Christian anthropology

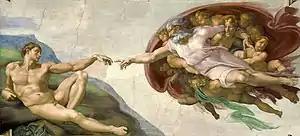
"The Creation of Adam", as depicted by Michelangelo on the Sistine Chapel ceiling.

In the context of Christian theology, Christian anthropology is the study of the human (anthropos) as it relates to God. It differs from the social science of anthropology, which primarily deals with the comparative study of the physical and social characteristics of humanity across times and places.